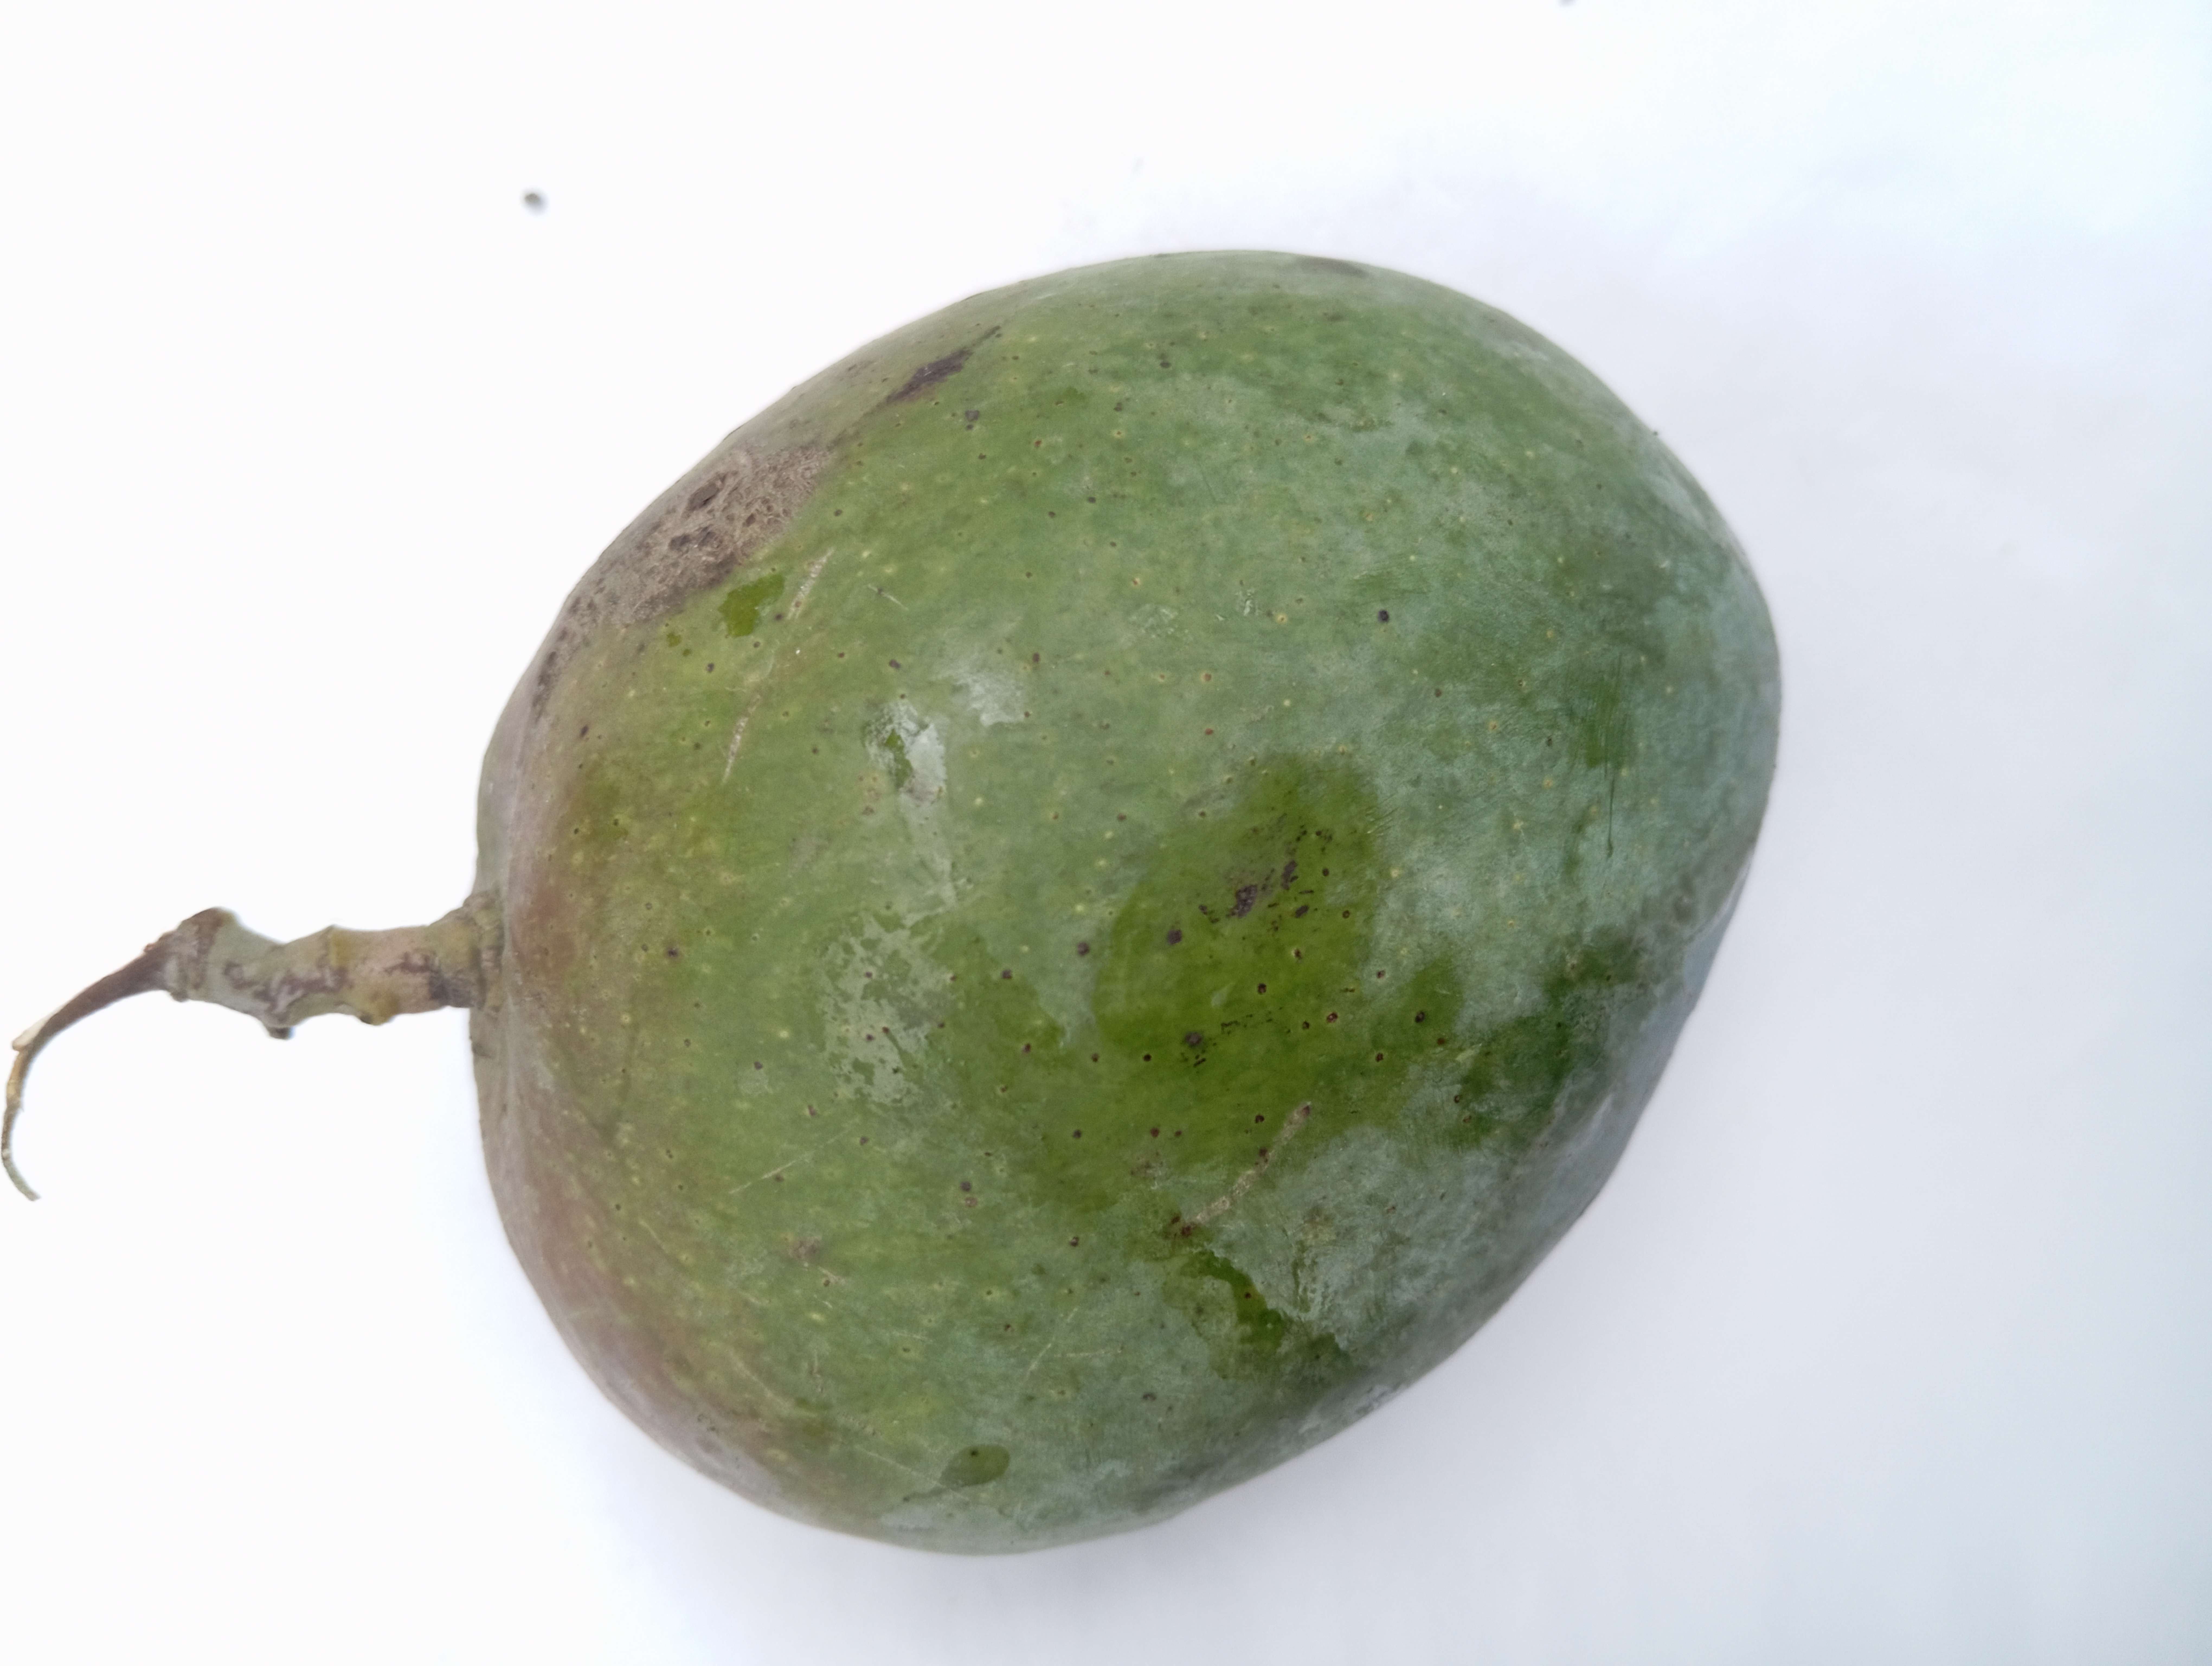
Mango variety: Bari 4